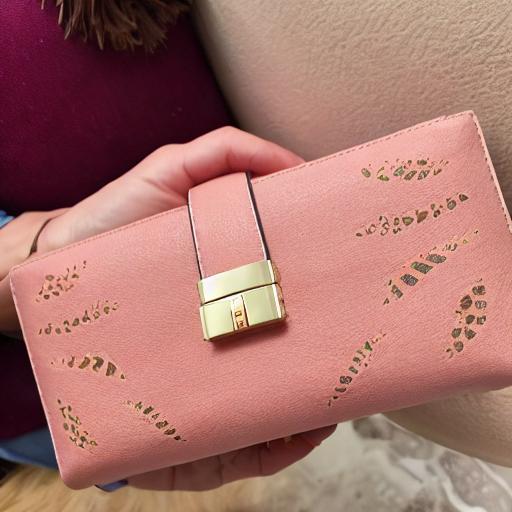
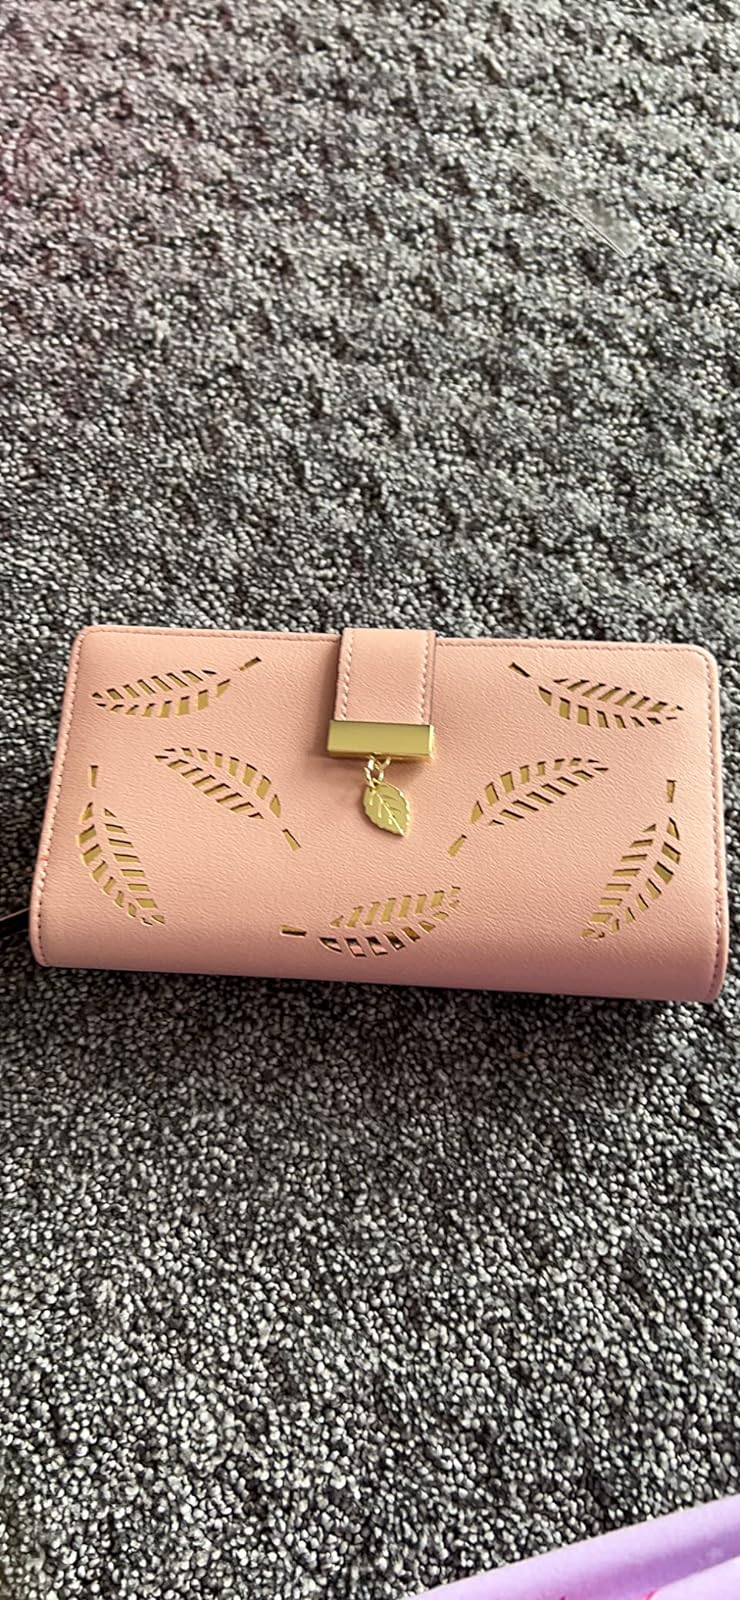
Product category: accessories_handbag
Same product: no